2020 American League Division Series

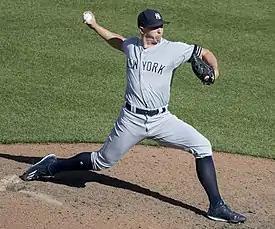
Chad Green pitched two perfect innings and earned the win in Game 4

DJ LeMahieu began the game with a single off Rays starter Blake Snell, and came around to score following a wild pitch, a groundout, and a sacrifice fly. In the bottom of the first, Randy Arozarena tied the game with a solo home run off Yankees starter Gerrit Cole. Clint Frazier broke the tie with a home run in the top of the third, but the Rays promptly took a 3–2 lead with a two-run Ji-Man Choi home run. The Yankees regained the lead with solo home runs by Kyle Higashioka and Aaron Judge in the top of the fifth, which proved to be Snell's last inning. Ryan Thompson and Oliver Drake pitched scoreless sixth, seventh, and eighth innings, as did Cole, Chad Green, and Zack Britton. John Curtiss struggled in the ninth inning for the Rays, giving up an RBI single to Hicks before loading the bases for Giancarlo Stanton, who hit a grand slam to extend the Yankees' lead to 9–3. Shane McClanahan entered to pitch for the Rays afterwards, becoming the first pitcher in MLB history to debut in the postseason. Luis Cessa pitched a scoreless bottom of the ninth to end the game.